McWain-Hall House

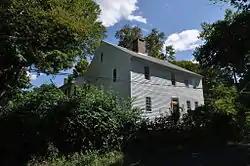

The McWain-Hall House is a historic house on McWain Hill Road in Waterford, Maine. It is a typical vernacular Federal-style farmhouse, which is not only one of the oldest houses in the area, but is also locally significant as the home of David McWain (1752-1825), one of the town's first settlers. It was listed on the National Register of Historic Places in 1987